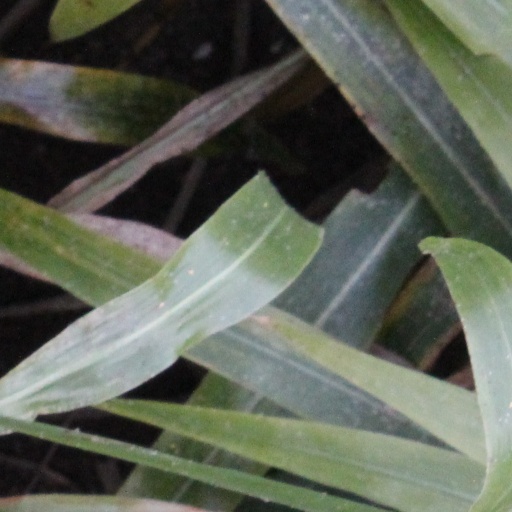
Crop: sorghum